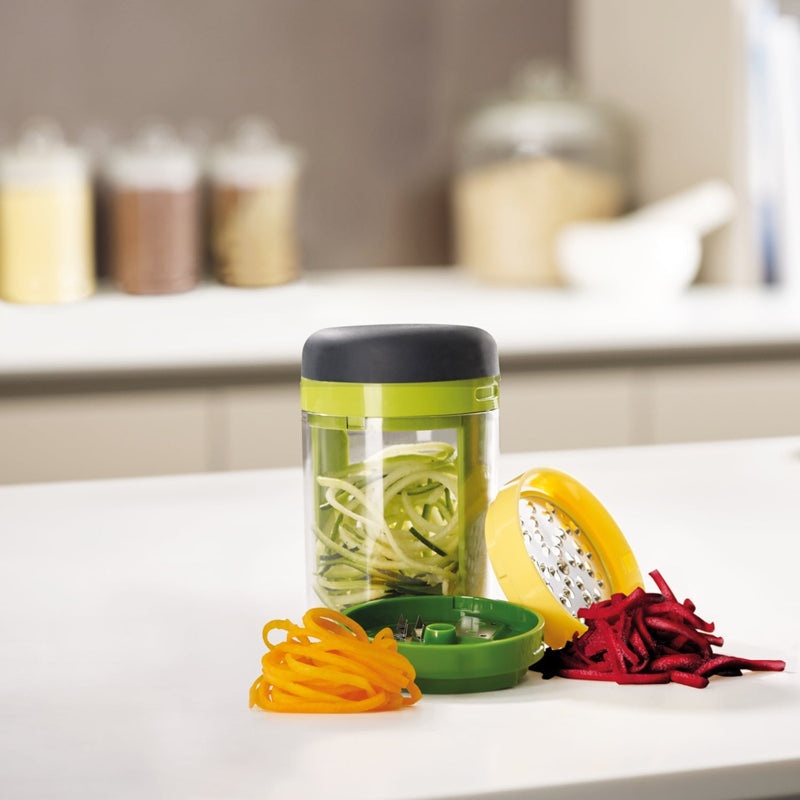
Hand-Held Green Spiro Spiralizer
Many spiralizers can be fiddly to use and they often create piles of messy noodles. Spiro, however, makes spiralizing super neat and easy with its clever, compact design. It comes with two styles of spiralizing blade – coarse and fine – for different noodle thicknesses, plus a handy grating blade. It features a soft-grip lid for easy turning, and two guide arms that help keep food straight as you twist. Most importantly, it has a clear base that collects food as you cut – keeping everything nicely contained and your worktop cleaner. After use, the three blades and the lid store neatly together with the base for compact storage. Material-Polypropylene & Stainless-steel Color-Multicolour About the brand: Born in 2003, England, Joseph Joseph has simple, brilliant and thoughtful designs that make daily tasks faster and more efficient. From Unlock their superior performance from kitchen tools to kitchen organization.
Brand: Thinkitchen
Category: Home & Garden > Kitchen & Dining > Kitchen Tools & Utensils > Pasta Molds & Stamps > Pasta Molds